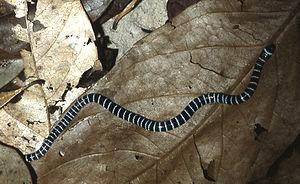
Micrurus annellatus est une espèce de serpents de la famille des Elapidae.